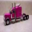
Label: truck